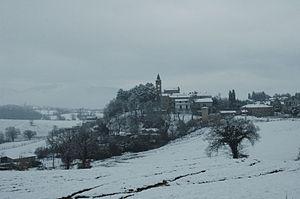
Farnetta, qui a été un petit château, est aujourd'hui un hameau de la commune de Montecastrilli. Farnetta est située au pied du monts Martani, dans la région de l'Ombrie. Ses habitants sont appelés « Farnettani ».